Federal Drug Control Service of Russia

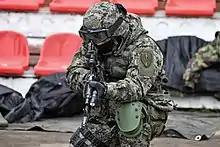
SURPAT wearing Grom Special Purpose Unit member of the Federal Drug Control Service

On 16 February 2008, a Decree of Russian President Vladimir Putin announced an official professional holiday on 11 March – the Day of Drug Control Authorities.